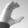
ASL letter: C